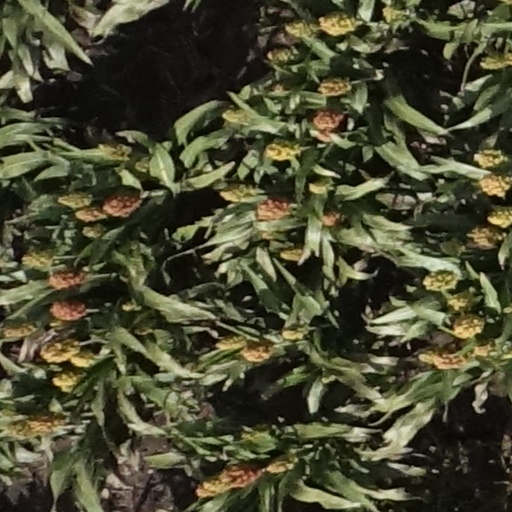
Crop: sorghum